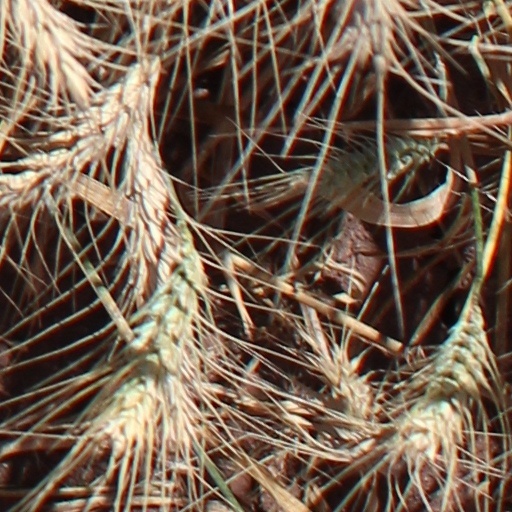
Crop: wheat